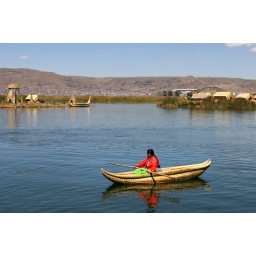
local girl floats around teh lake in her reed boat